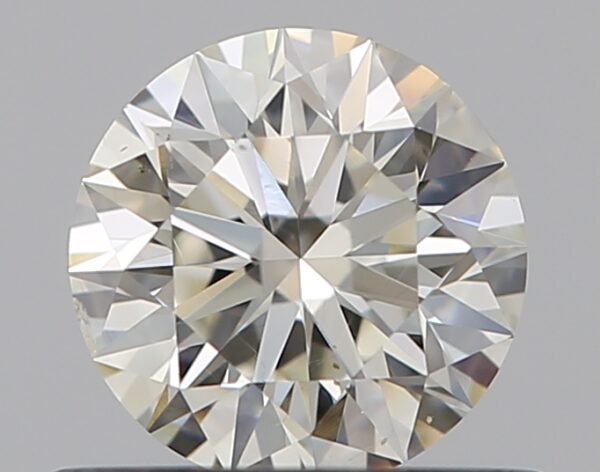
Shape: round
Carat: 0.5
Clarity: SI1
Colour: K
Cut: EX
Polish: EX
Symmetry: EX
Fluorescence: ST
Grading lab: GIA
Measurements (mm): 5.03 x 5.07 x 3.16